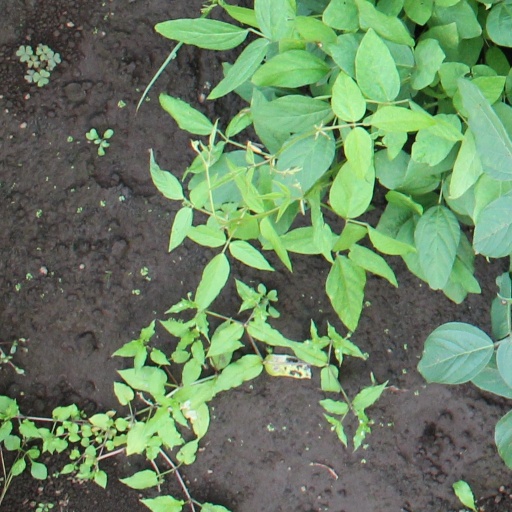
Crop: soybean